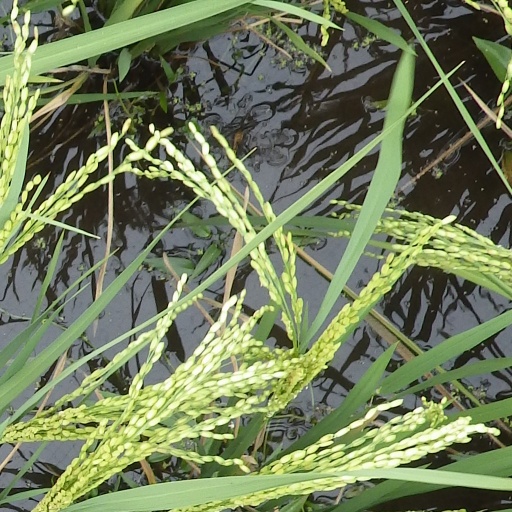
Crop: rice